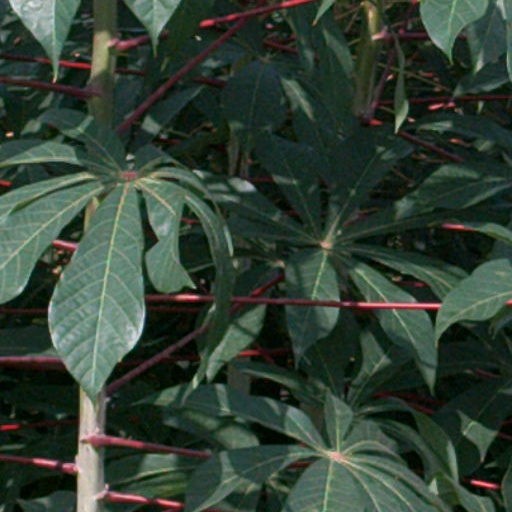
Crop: cassava